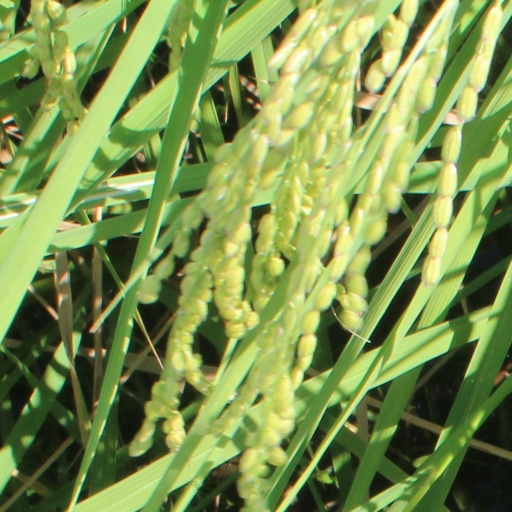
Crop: rice